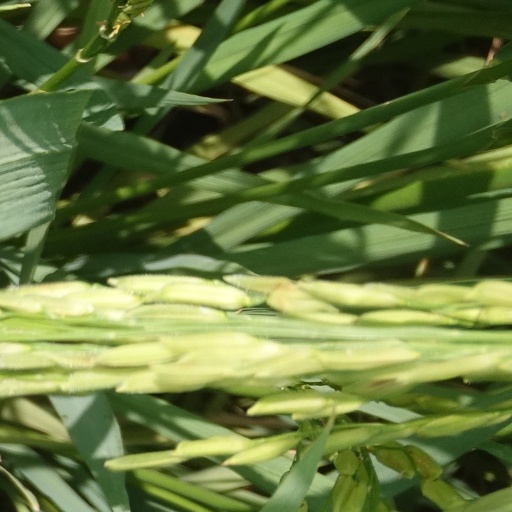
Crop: rice